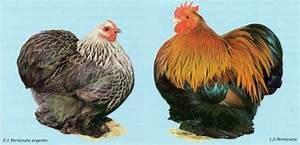
chicken